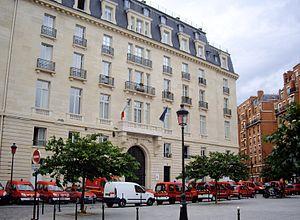
État-major de la brigade de sapeurs-pompiers de Paris, 1 place Jules-Renard, Paris 17e.
La Caserne Champerret est le siege de l'état-major de la Brigade de sapeurs-pompiers de Paris.
Le boulevard Gouvion-Saint-Cyr est une voie du 17ᵉ arrondissement de Paris. C'est une partie des boulevards des Maréchaux.
L'esplanade du Général-Casso est une voie située dans le quartier des Ternes du 17ᵉ arrondissement de Paris.